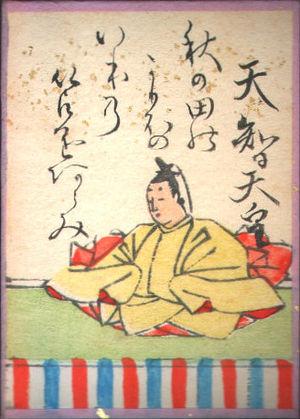
Le Ogura hyakunin isshu est une célèbre compilation de poèmes classiques japonais. Ce nom peut aussi faire référence au jeu karuta qui se base sur ce fameux recueil.